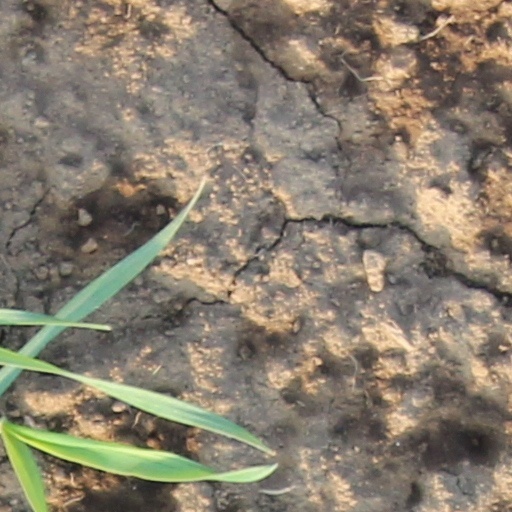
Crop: wheat